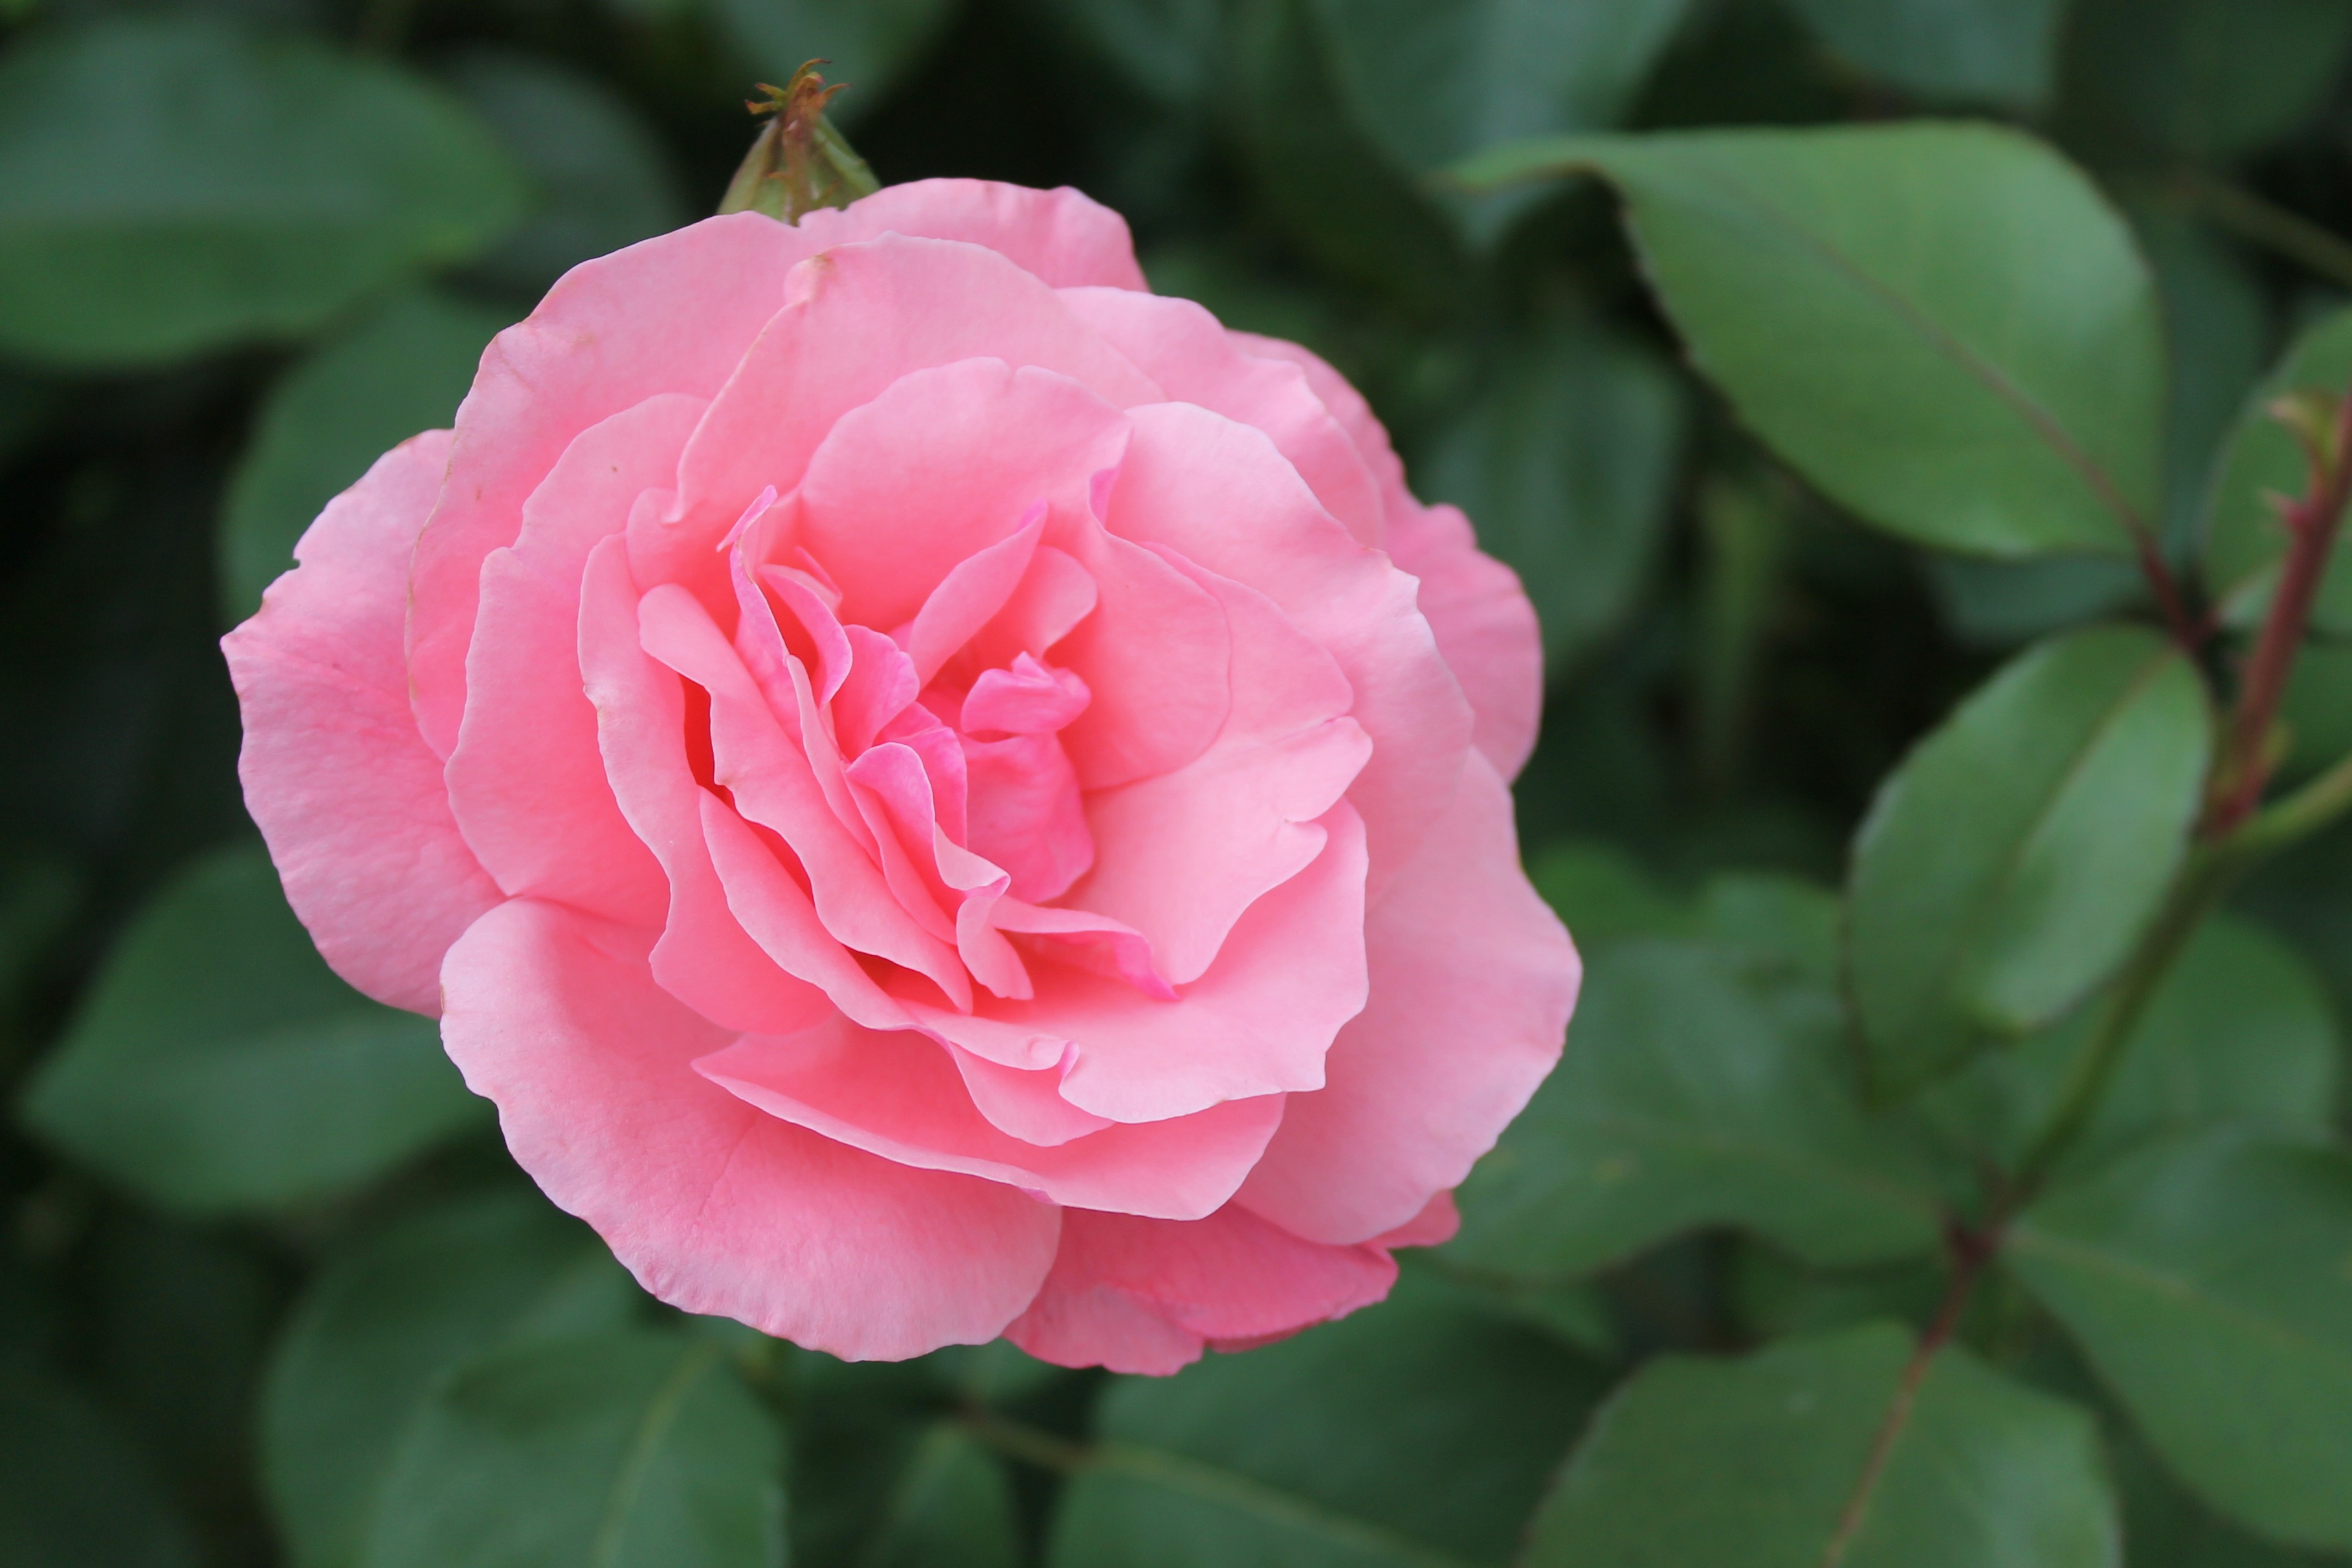
nature, plant, flower, petal, summer, rose, garden, pink, flora, floribunda, rose flower, pink roses, flowering plant, garden roses, rose family, land plant, rosa centifolia, camellia sasanqua, japanese camellia